Augustin Novák

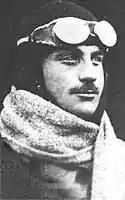

Augustin Novák (sometimes referred to as Novak or Nowak; 1890–1970) was a Czech World War I flying ace credited with five or seven aerial victories. A prewar soldier, who had joined the horse artillery in 1911, he participated in the early Battle of Krasnik against the Russians, winning a Silver Medal for Bravery. After transferring to aviation service in January 1916, he became a two-seater pilot on the Russian, Romanian, and Italian Fronts. His aerial victories earned him two more awards of the Medal for Bravery, both First Class. He was then removed from combat to become an instructor in January 1918.